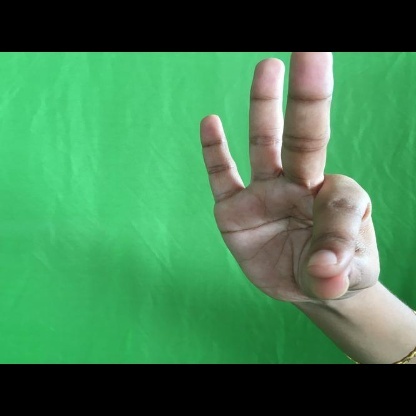
Mudra: Hamsasyam